Constantin C. Giurescu

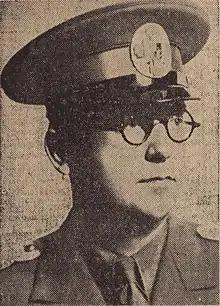
Constantin C. Giurescu in 1939

Constantin C. Giurescu (26 October 1901 – 13 November 1977) was a Romanian historian, member of the Romanian Academy, and professor at the University of Bucharest.